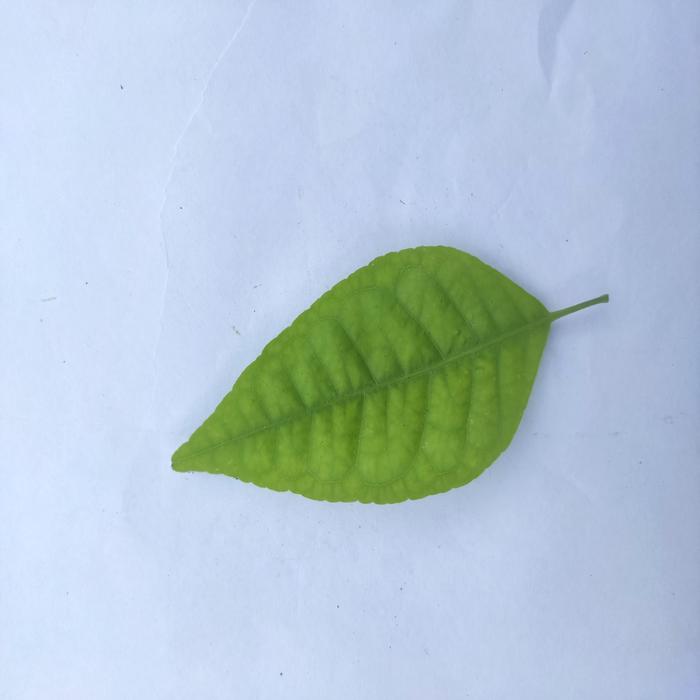
Crop: Aegle Marmelos
Leaf condition: Cercospora_Leaf